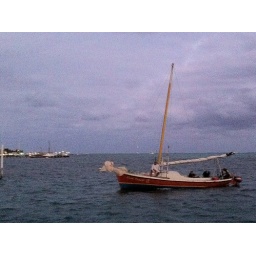
sail boat in san Pedro